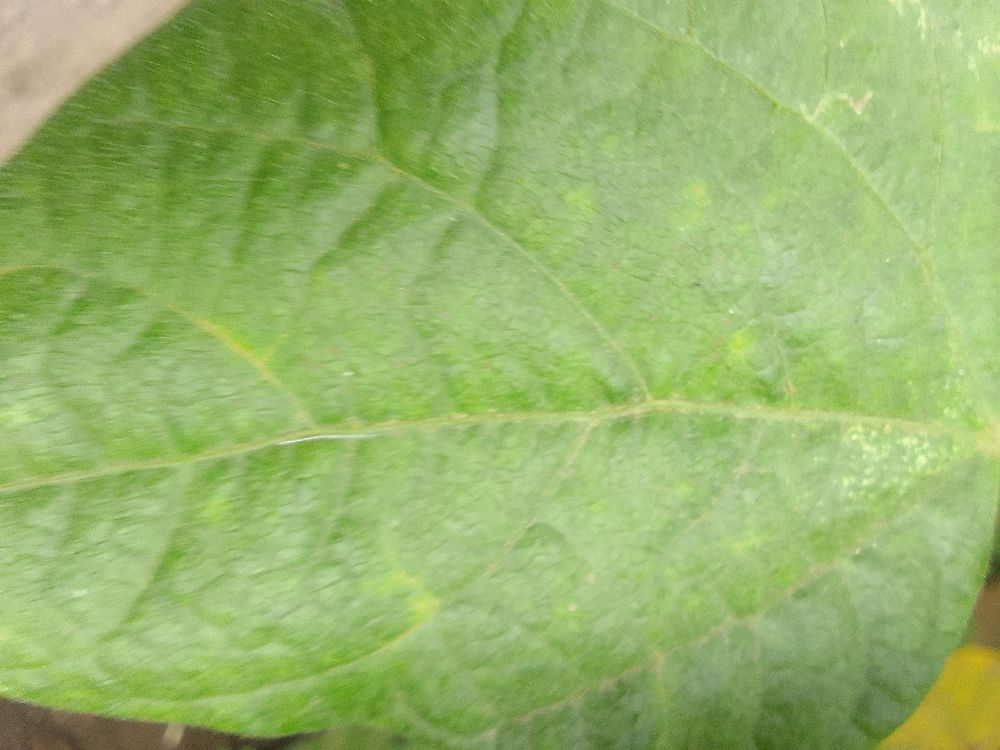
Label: healthy